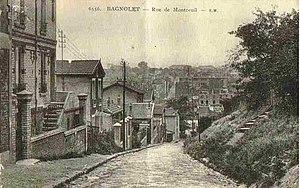
Bagnolet, rue de Montreuil (Aujourd'hui rue Lénine)
La rue Lénine est un des axes importants de Bagnolet.